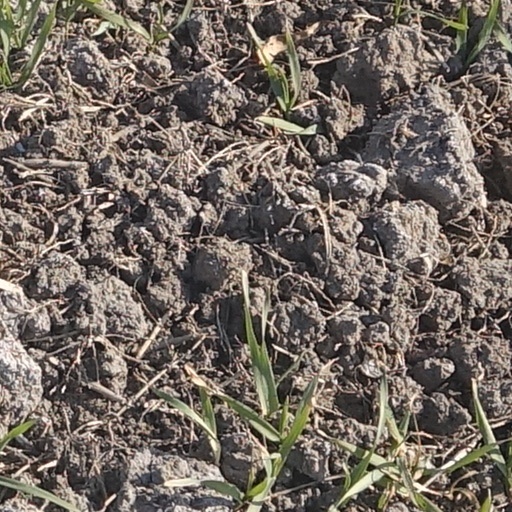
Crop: wheat